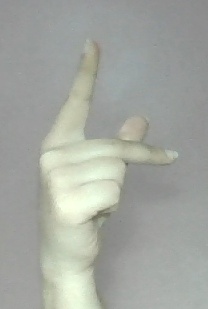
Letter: dha